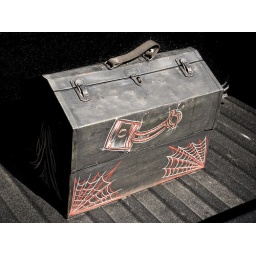
Fully custom is entry level in the mini truck scene...even the tool boxes get a custom touch